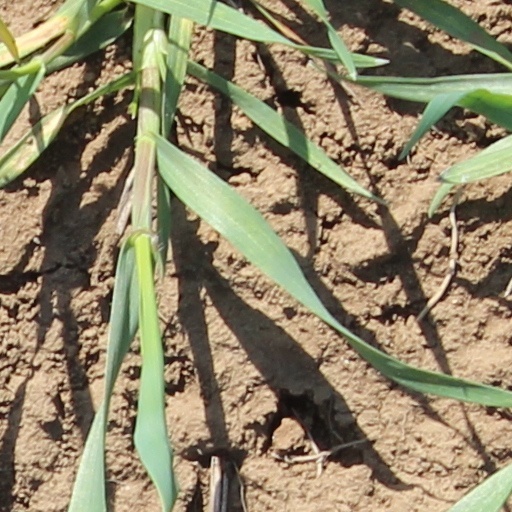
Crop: wheat